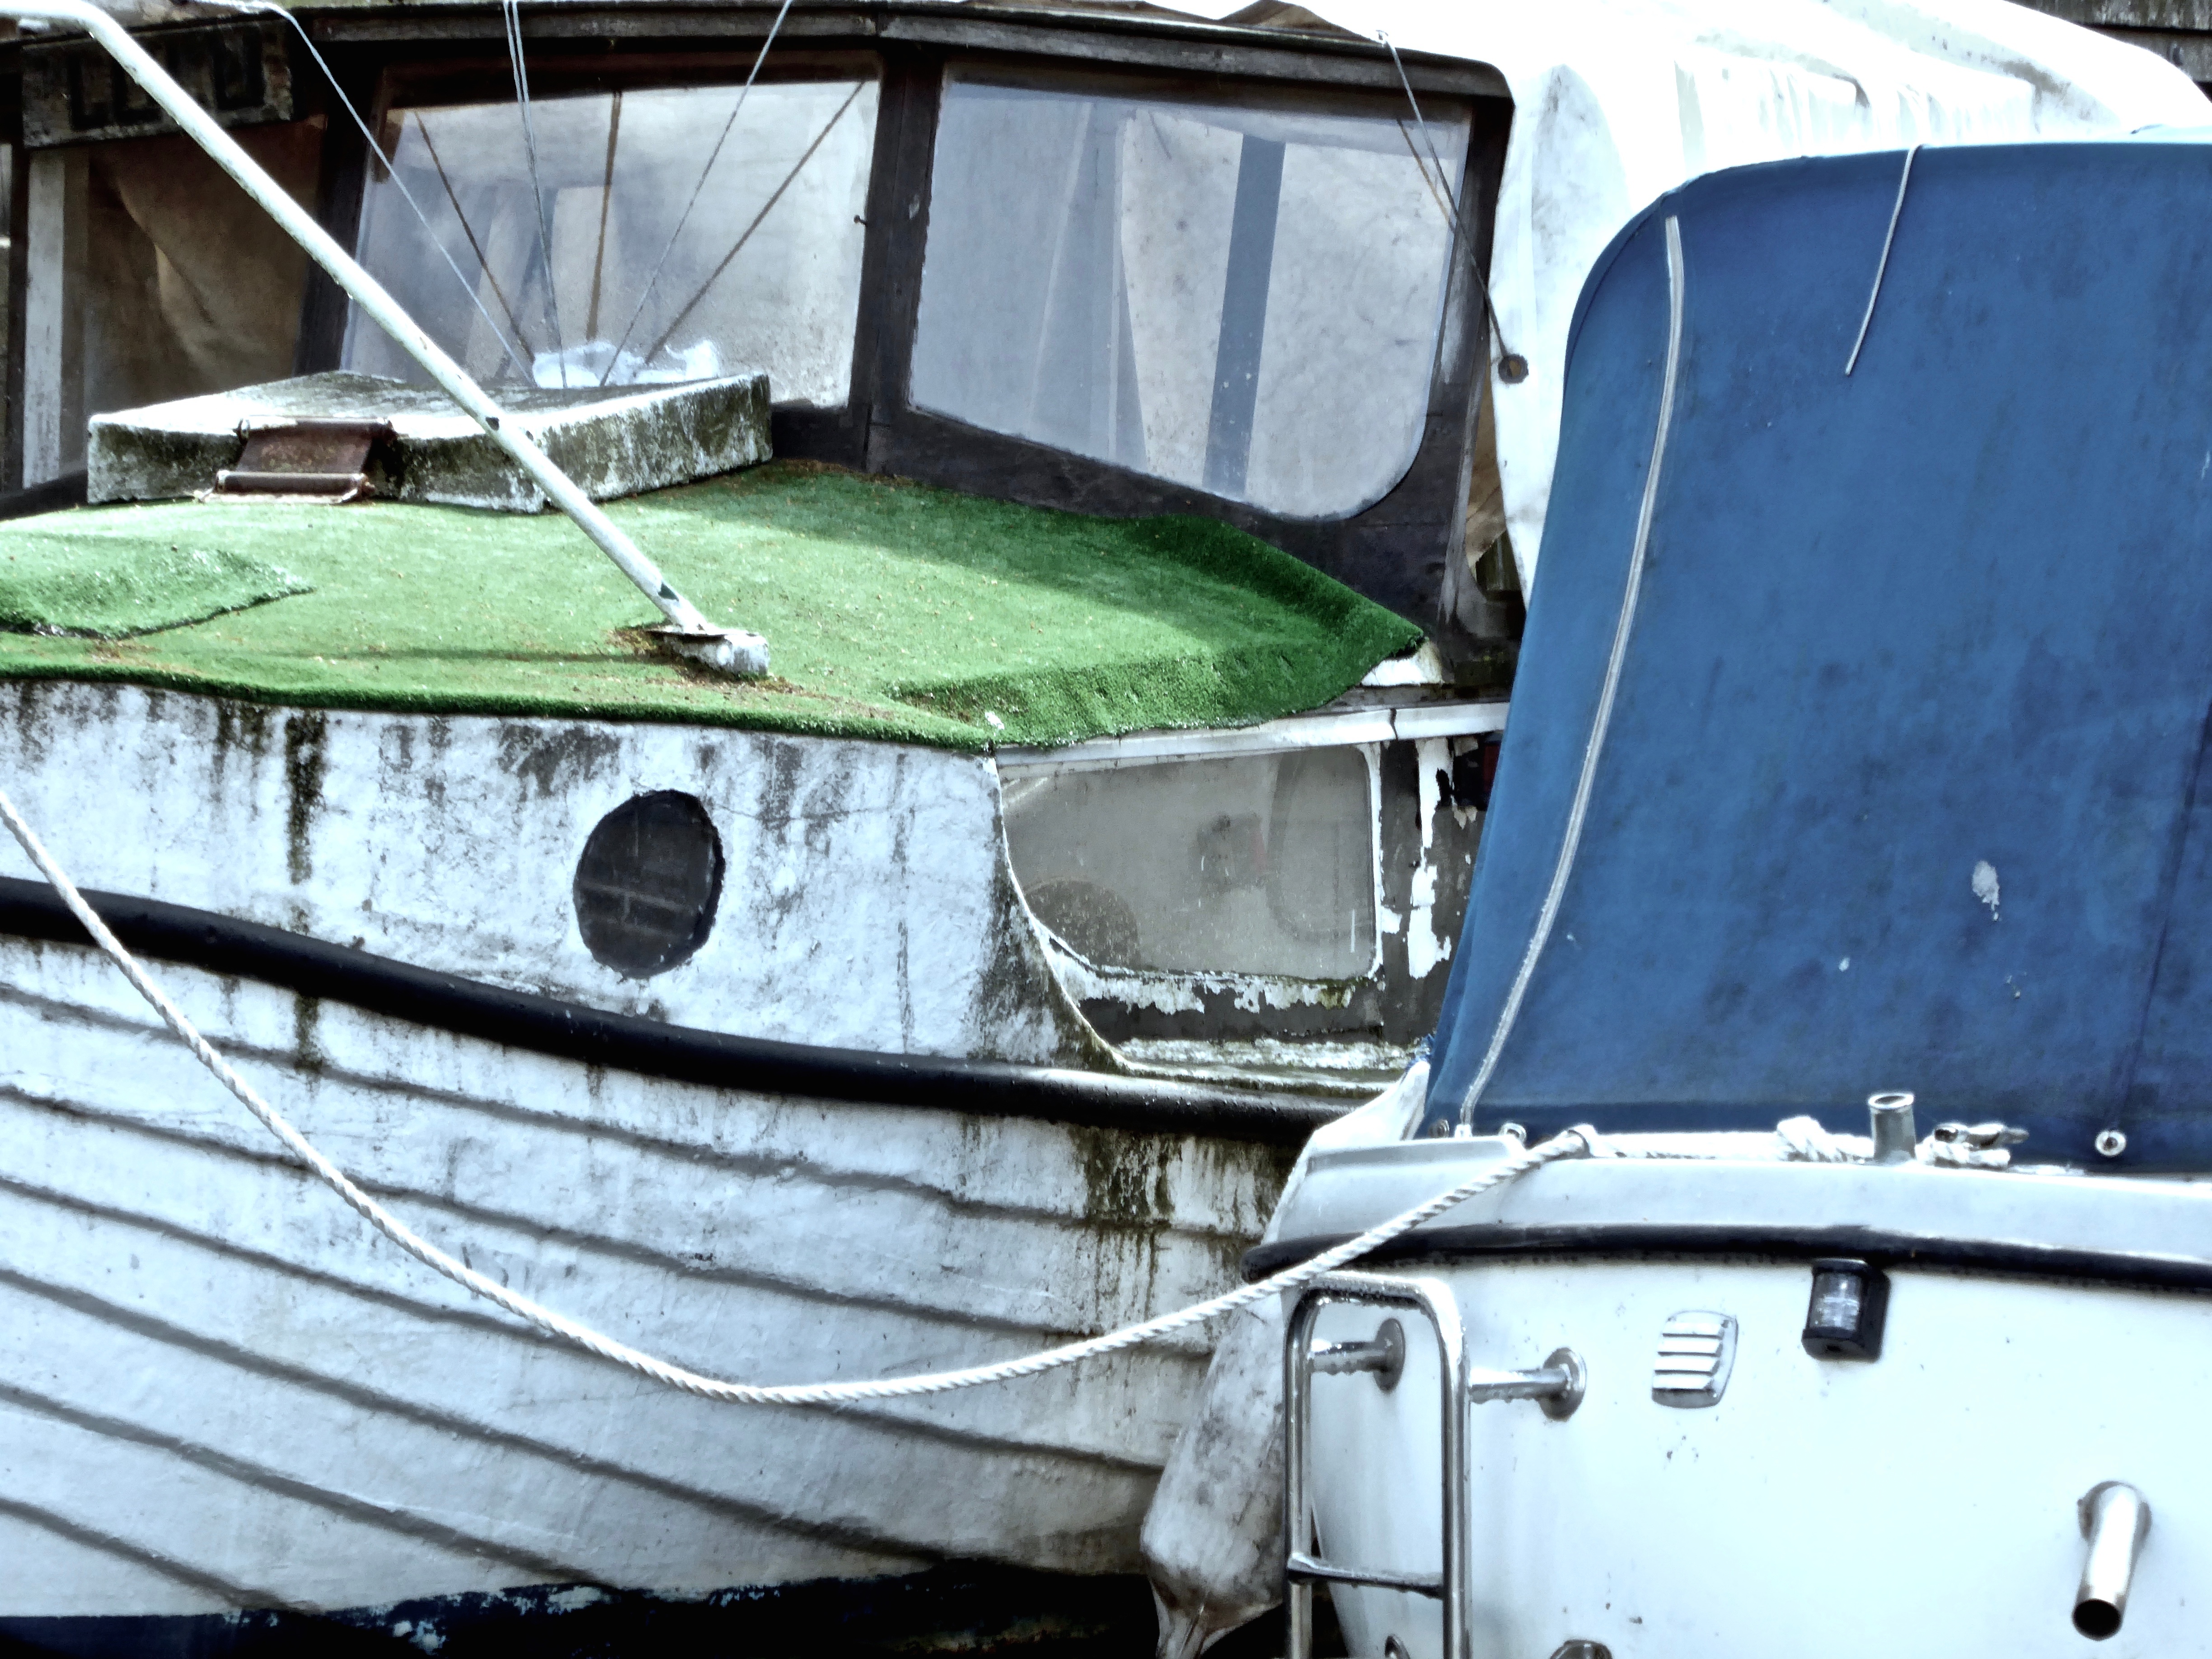
boat, ship, vehicle, mast, sailboat, waterway, watercraft, ecosystem, skiff